Raj of Sarawak

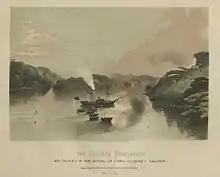
Steamer "Phlegethon" and the boats of Thomas Cochrane repelling an attack from the forts of Borneo Proper on 8 July 1846

By the order of the Sultan, Hashim and his brother Badruddin together with their family were assassinated in 1846. One of Badruddin's slaves, Japar, survived the attack and intercepted , which brought him to Sarawak to inform Brooke. Enraged by the news, Brooke organised an expedition to avenge Hashim's death with the aid of Cochrane from the Royal Navy with "Phlegethon". On 6 July 1846, Sultan Omar Ali Saifuddin II complained through a letter about the discourtesy of HMS "Hazard" and invited Cochrane to ascend the capital of Brunei with two boats.